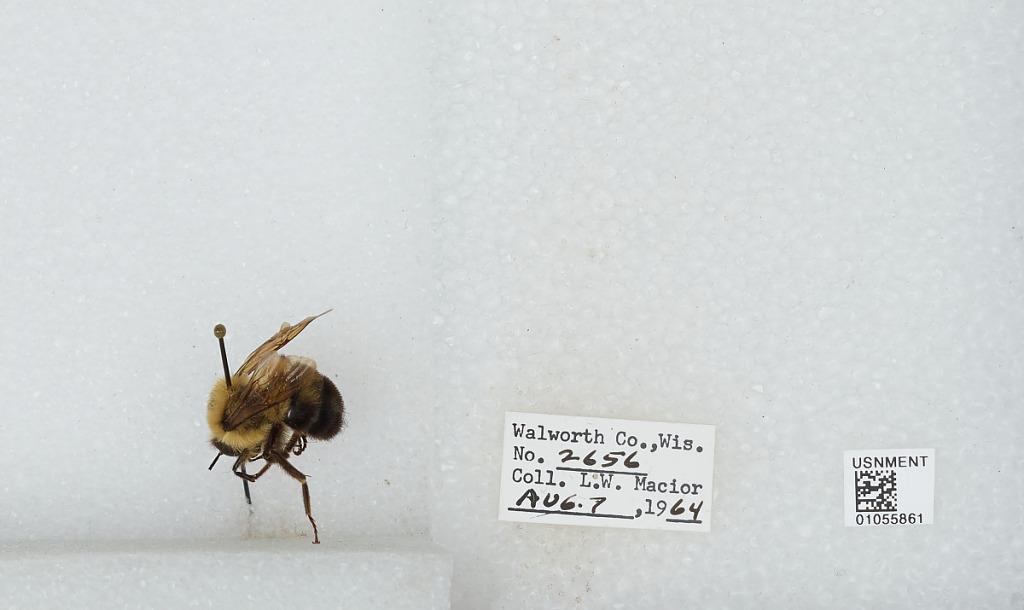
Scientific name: Bombus (Pyrobombus) bimaculatus Cresson
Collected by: L. Macior
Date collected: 1964-8-7
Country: United States
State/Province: Wisconsin
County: Walworth
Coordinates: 42.67, -88.54